Dolly Parton

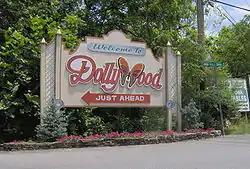
Entrance to Dollywood in Pigeon Forge

In the fall of 2016 she released "Jolene" as a single with the "a cappella" group Pentatonix and performed on "" with Pentatonix and Miley Cyrus in November 2016. Also in 2016, Parton was one of 30 artists to perform on "Forever Country", a mash-up of the songs, "Take Me Home, Country Roads", "On the Road Again" and her own "I Will Always Love You". The song celebrates fifty years of the CMA Awards. At the ceremony itself, Parton was honored with the Willie Nelson Lifetime Achievement Award, which was presented by Lily Tomlin and preceded by a tribute featuring Jennifer Nettles, Pentatonix, Reba McEntire, Kacey Musgraves, Carrie Underwood and Martina McBride. In 2017, Parton appeared on "Rainbow", the third studio album by Kesha performing a duet of "Old Flames Can't Hold a Candle to You". The track had been co-written by Kesha's mother Pebe Sebert. It was previously a hit for Parton and was included on her 1980 album "Dolly, Dolly, Dolly". She also co-wrote and provided featuring vocals on the song "Rainbowland" on "Younger Now", the sixth album by her goddaughter Miley Cyrus.